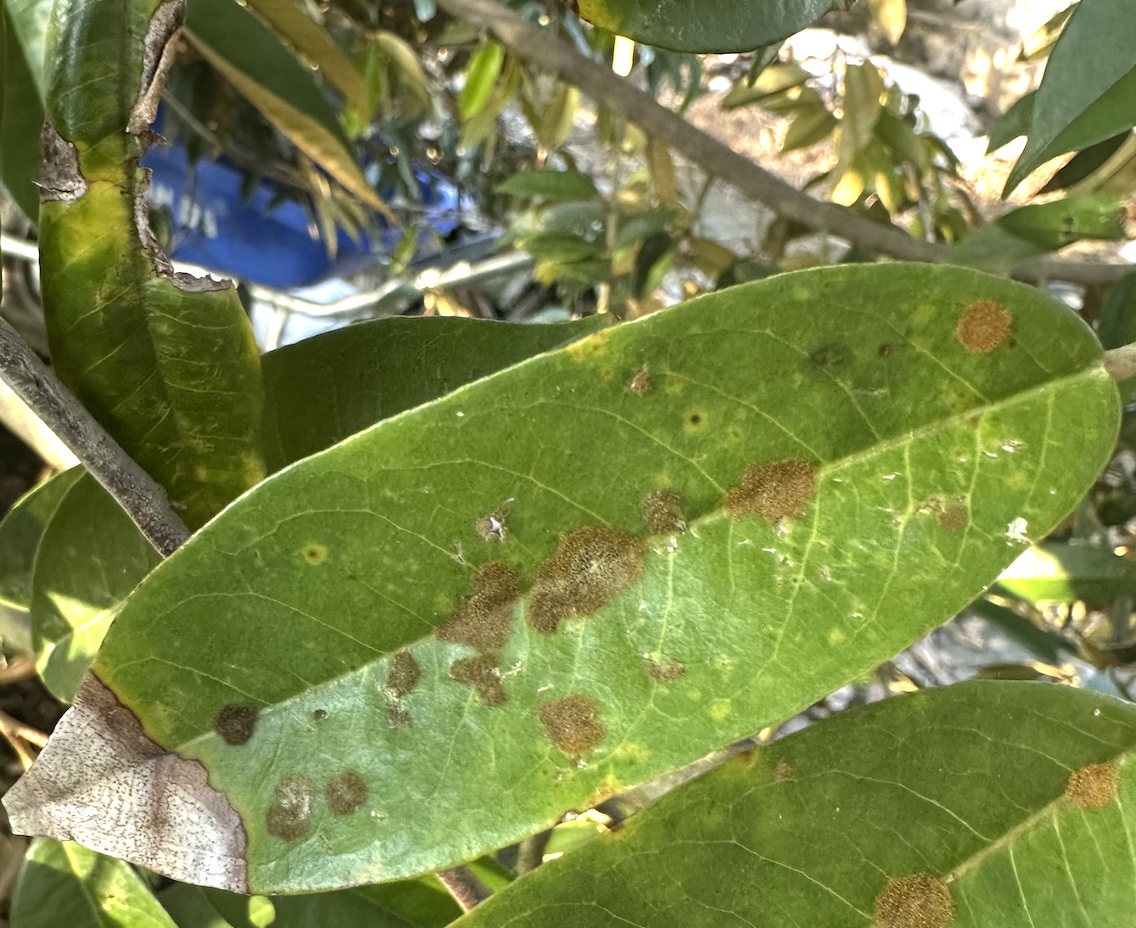
Label: stem_blight